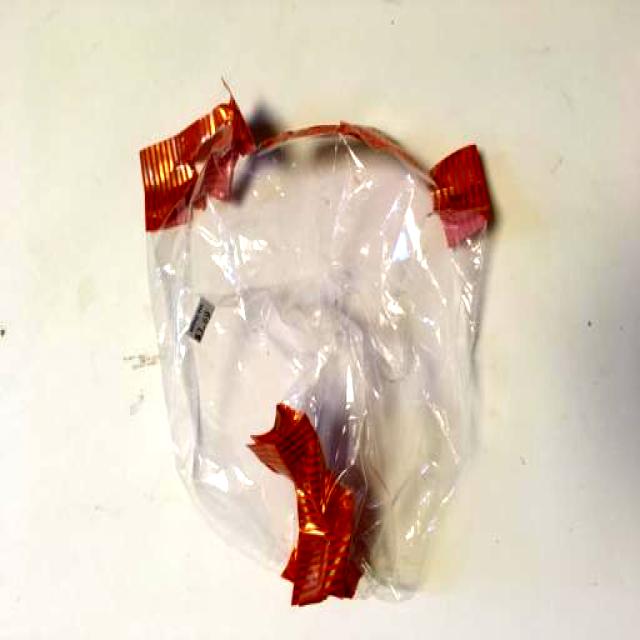
Label: Trash